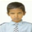
Label: boy